Brian Hill (basketball)

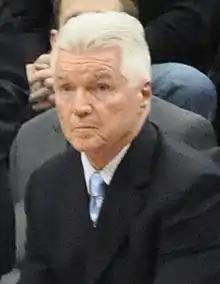
Hill in 2012 as Pistons assistant coach.

Born in East Orange, New Jersey, Hill graduated from Our Lady of the Valley High School in Orange, New Jersey in 1965 and John F. Kennedy College in Nebraska in 1969 with a degree in physical education. Hill was a three-year starter on the Kennedy basketball team.